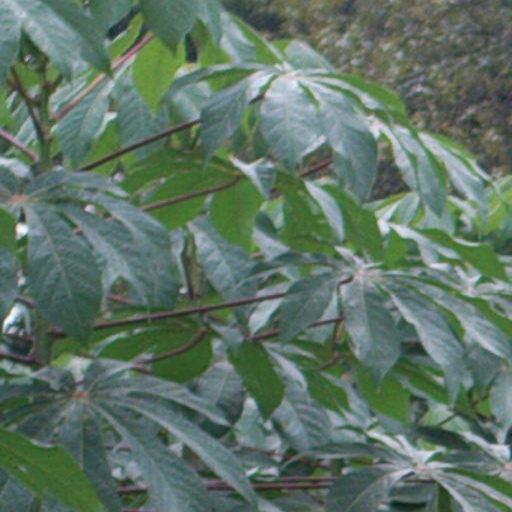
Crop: cassava